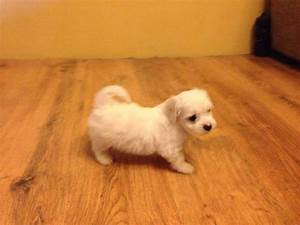
Label: cane